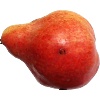
Label: red_pear